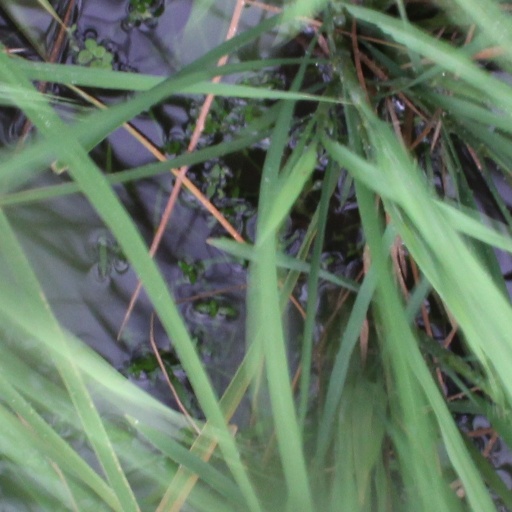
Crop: rice